Demo (music)

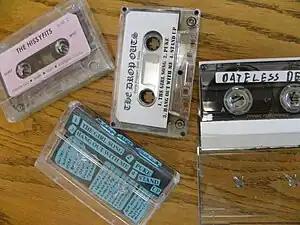
Representative examples of unsolicited demo tapes received in the mail by Mutant Pop Records in the late 1990s; the tape in the middle with the photocopied j-card was probably also sold at shows by the band.

A demo (shortened from "demonstration") is a song or group of songs typically recorded for limited circulation or for reference use, rather than for general public release. A demo is a way for a musician to approximate their ideas in a fixed format, such as cassette tape, compact disc, or digital audio files, and to thereby pass along those ideas to record labels, producers, or other artists.